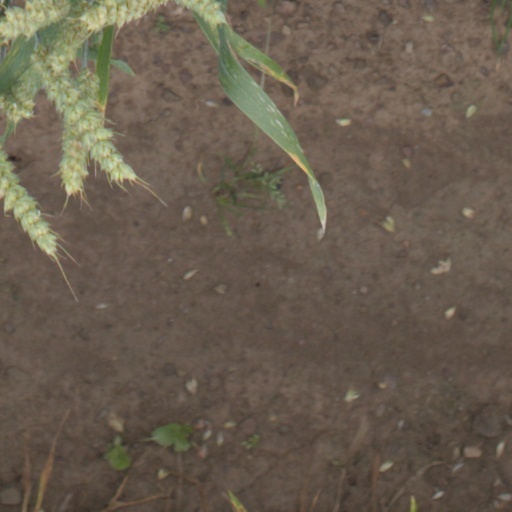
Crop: wheat